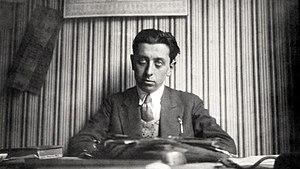
Robert Desnos en 1924.
Roger Vailland, né à Acy-en-Multien le 16 octobre 1907 et mort le 12 mai 1965 à Meillonnas, est un écrivain, essayiste, grand reporter et scénariste français. Son œuvre comprend neuf romans, des essais, des pièces de théâtre, des scénarios pour le cinéma, des journaux de voyages, des poèmes, un journal intime et de nombreux articles de journaux rédigés tout au long de sa vie.
5 février
Georges Albert Maurice Victor Bataille, né le 10 septembre 1897 à Billom, mort le 9 juillet 1962 à Paris, est un bibliothécaire et écrivain français.